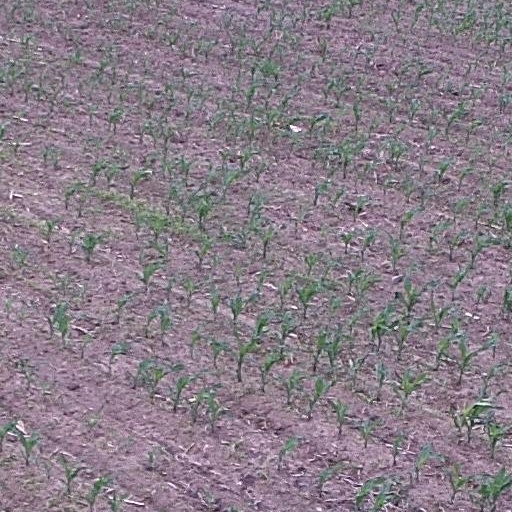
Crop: maize; corn